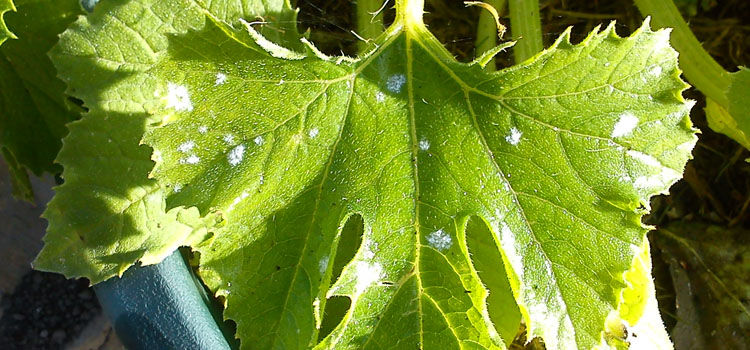
Labels: Squash Powdery mildew leaf